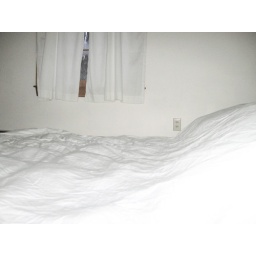
a bed area near window